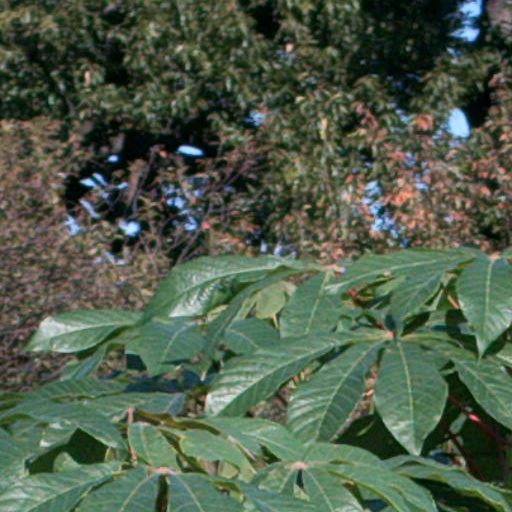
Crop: cassava